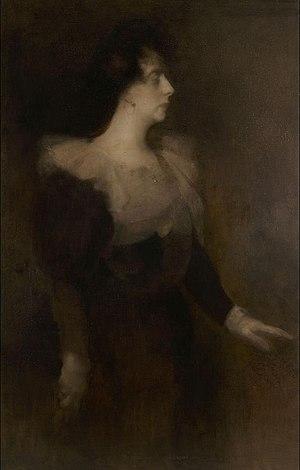
Portrait de Pauline Ménard-Dorian, par Eugène Carrière, vers 1890.
Pauline Ménard-Dorian, née le 21 juillet 1870 au château de Fraisses et morte le 24 décembre 1941 au mas de Malherbes, commune d'Aimargues, est une femme de lettres française. Elle tenait un salon littéraire à Paris.